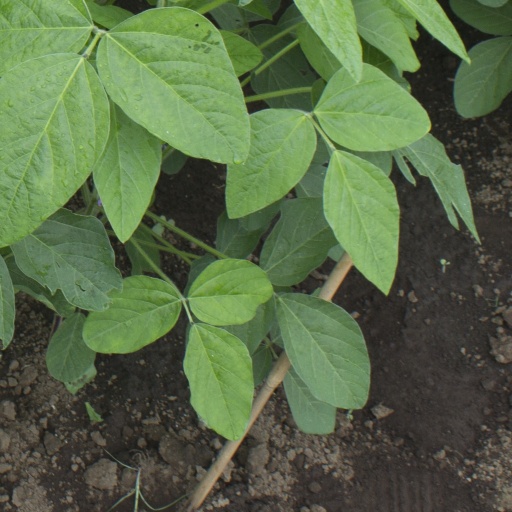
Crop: soybean